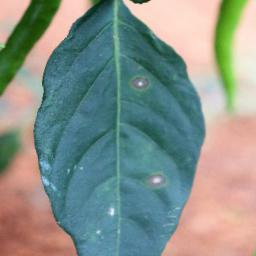
Label: cercospora